Classical radicalism

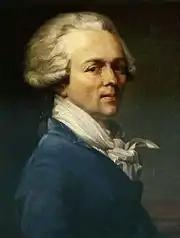
Maximilien Robespierre – he belonged to The Mountain of the Jacobin Club, a radical force during the French Revolution.

During the nineteenth century, the Radicals in France were the political group of the far-left, relative to the centre-left "opportunists" (Gambetta: conservative-liberal and republican), the centre-right Orléanists (conservative-liberal and monarchist), the far-right Legitimists (anti-liberal monarchist), and the supporters of a republican military dictatorship, the Bonapartists.